Pramukh Swami Maharaj

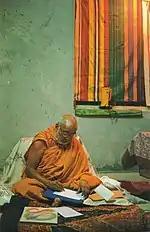

The living guru is considered by followers of BAPS to be the ideal swami, the perfect devotee, and the principal target for emulation by all spiritual aspirants. He was often described by followers as a personification of the sacred scriptures. He was viewed as "fully "brahmanized"", or having achieved the ultimate level of spiritual development.